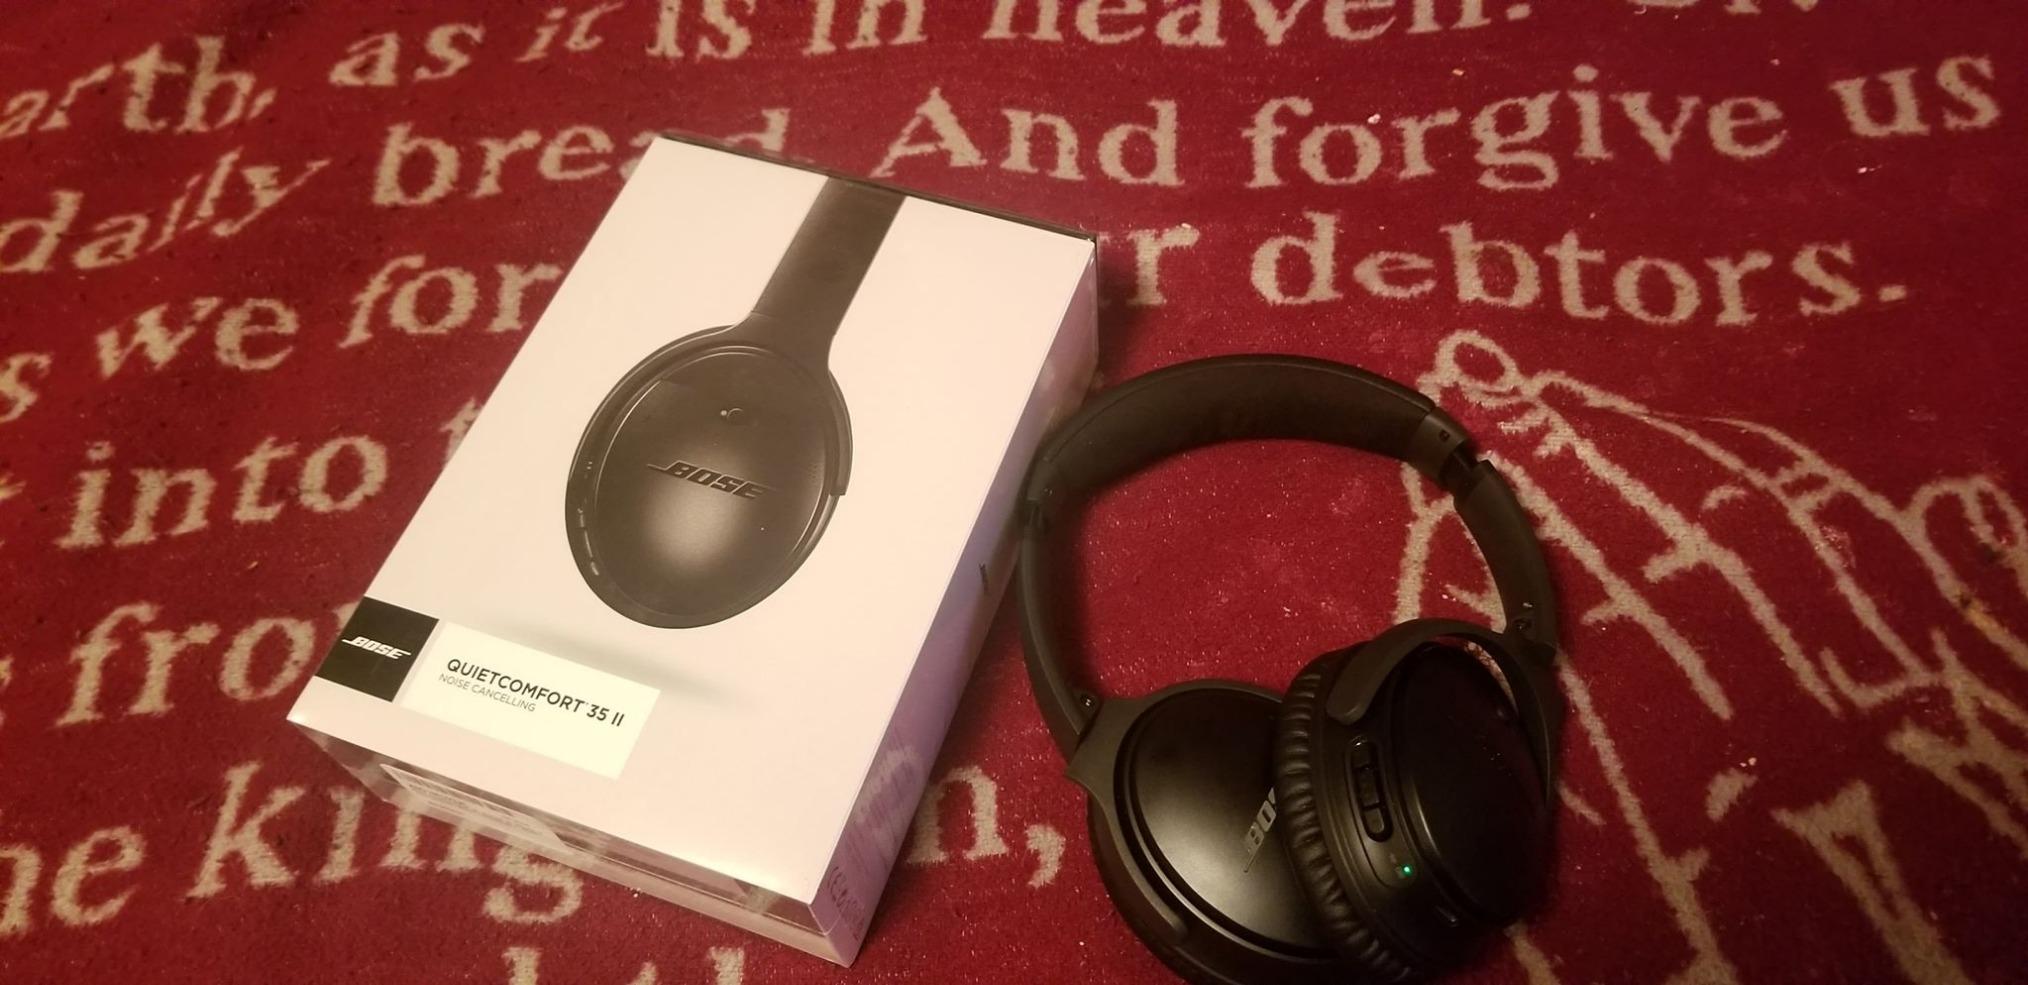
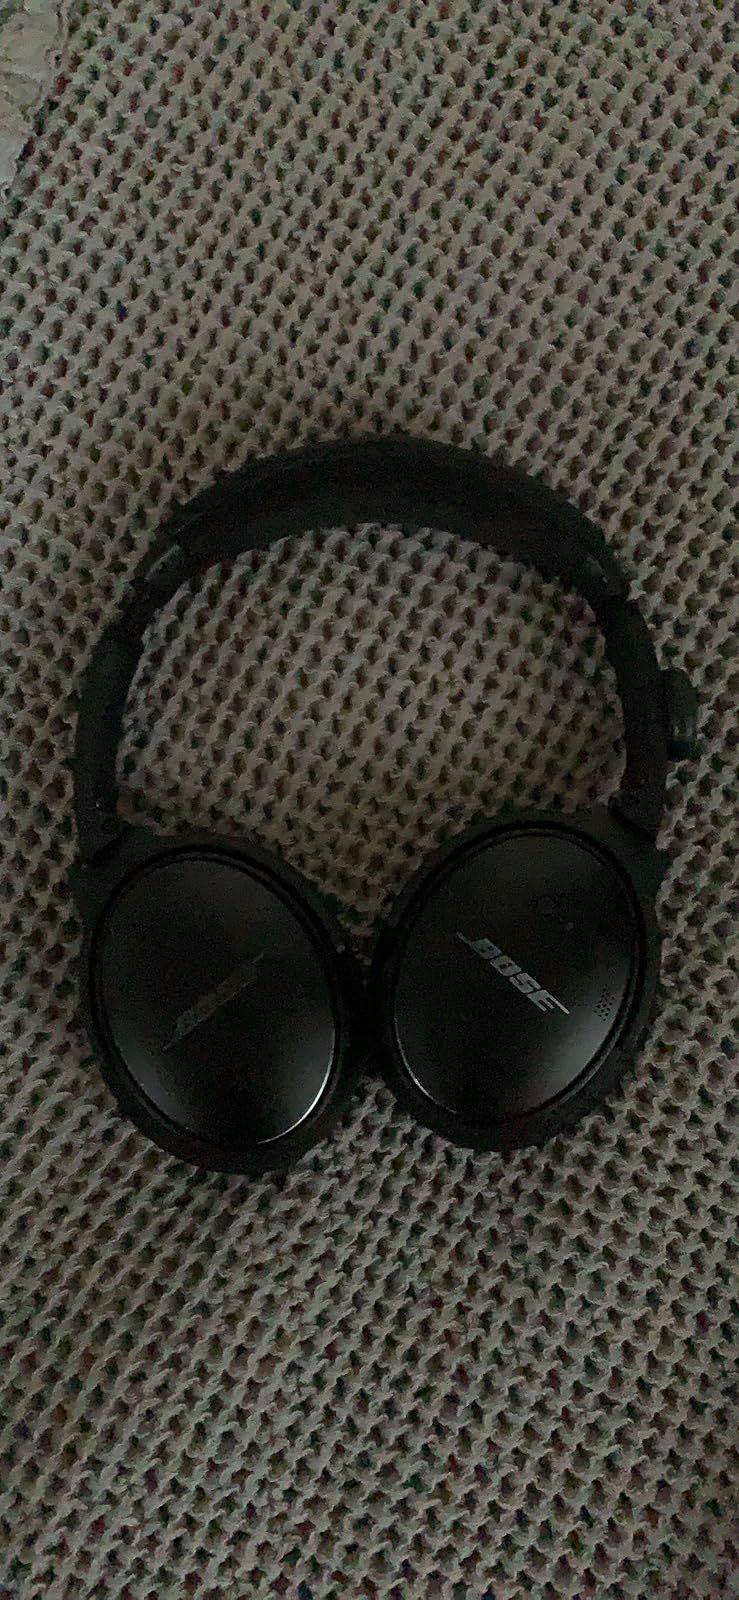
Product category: headphones
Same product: yes